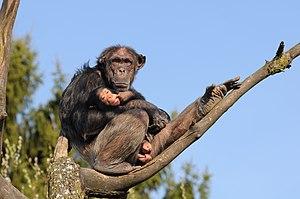
Le chimpanzé (Pan troglodytes), est une espèce de primate de la famille des anthropoïdes (Hominidae). Ensemble avec le bonobo (chimpanzé nain), ils forment la tribu des panines (genre Pan). Македонски: Обично шимпанзо (Pan troglodytes) е вид од фамилијата Човеколики мајмуни (Hominidae). Заедно со бонобото (пигмејско шимпанзо) ја образуваат категоријата Шимпанза (Pan). Sunda: Simpanseu biasa (Pan troglodytes), primata ti famili Hominidae. Jeung bonobo (Pan paniscus), ieu dua spésiés ngahiji dina genus Pan (simpanseu). Sebaran simpanseu biasa leuwih lega batan bonobo, ampir sakuliah Aprika Tengah. Suomi: Simpanssi (Pan troglodytes) on isojen ihmisapinoiden heimoon (Hominidae) kuuluva kädellinen. Yhdessä bonobojen kanssa ne muodostavat simpanssien suvun (Pan).
Le Simandou est une chaîne de collines mesurant 110 km de long et culminant à 1 658 m dans les régions de Nzérékoré et de Kankan dans le Sud-Est de la Guinée, dans la région montagneuse et boisée de la Guinée forestière. À l'extrémité sud de la chaîne se trouve un des plus importants gisements de minerai de fer mondial non exploité, faisant l'objet de plusieurs projets d'exploitation.